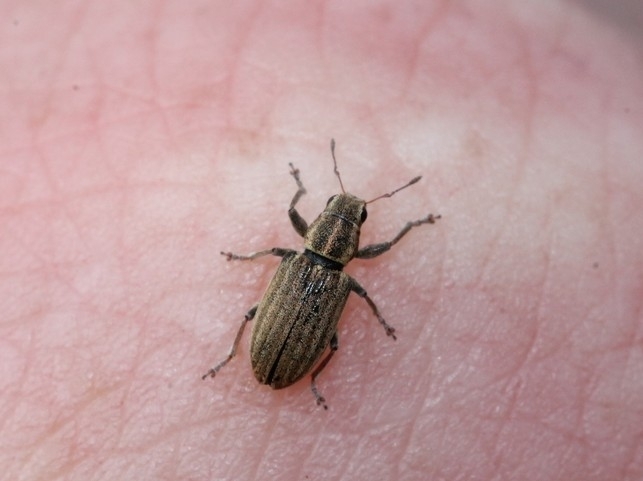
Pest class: pea_leaf_weevil